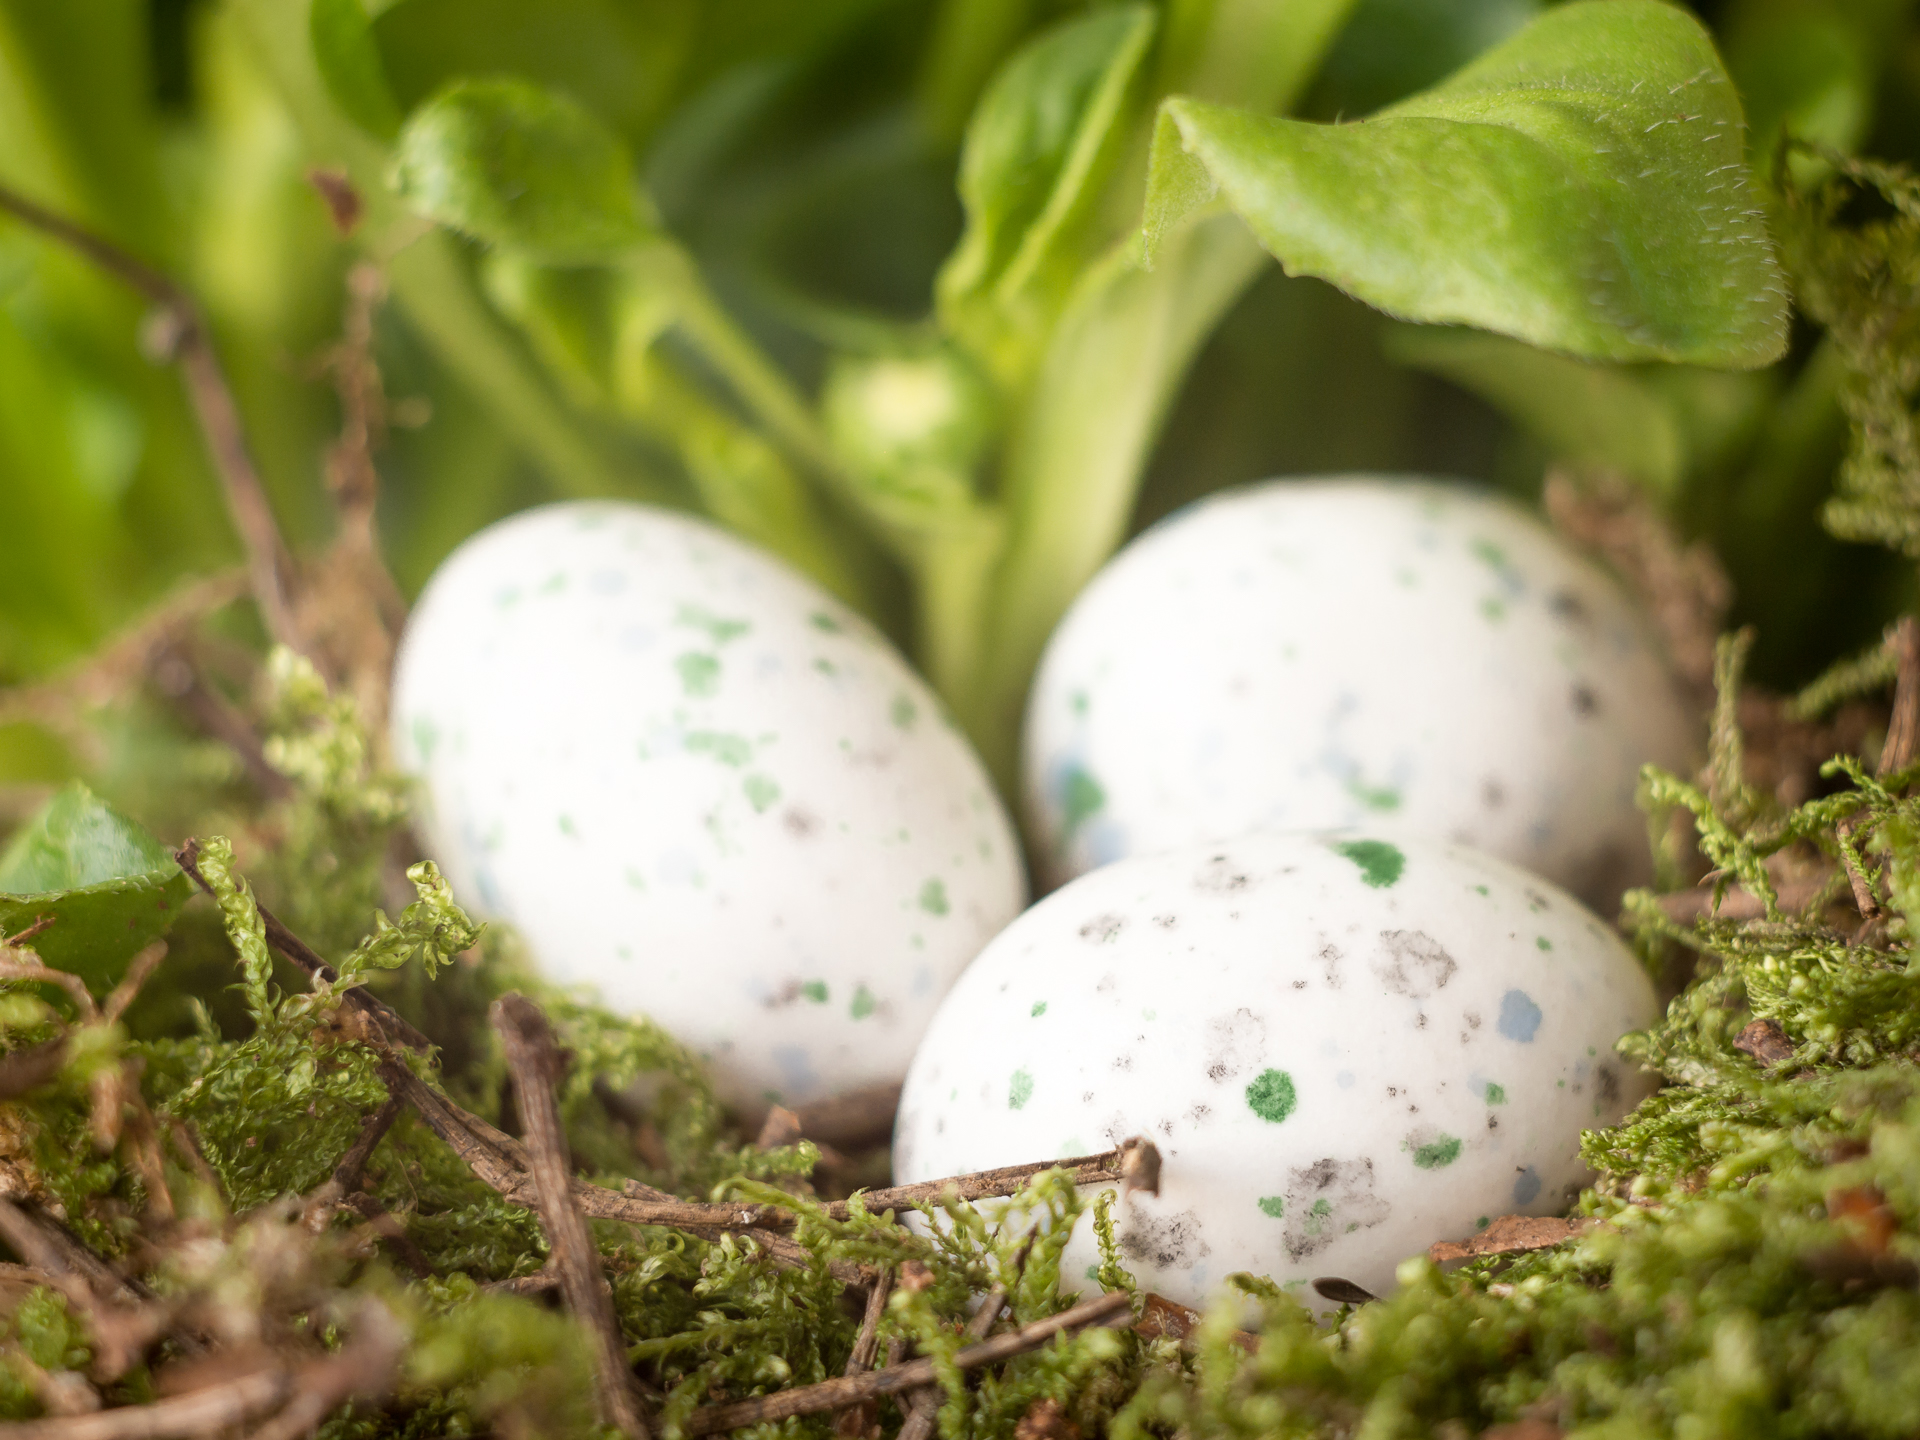
food, produce, chocolate, eggs, easter, helios442, 52wochenfotochallenge, panasoniclumixg5, ostern, eier, fakeeggs